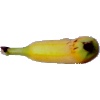
Label: banana_lady_finger